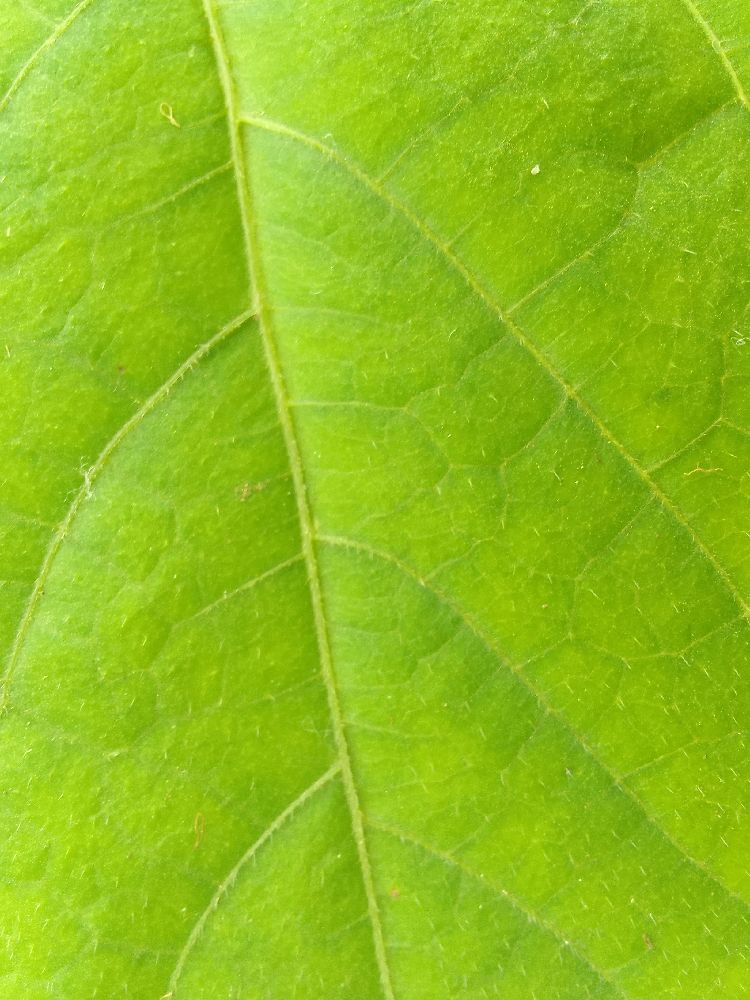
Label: healthy